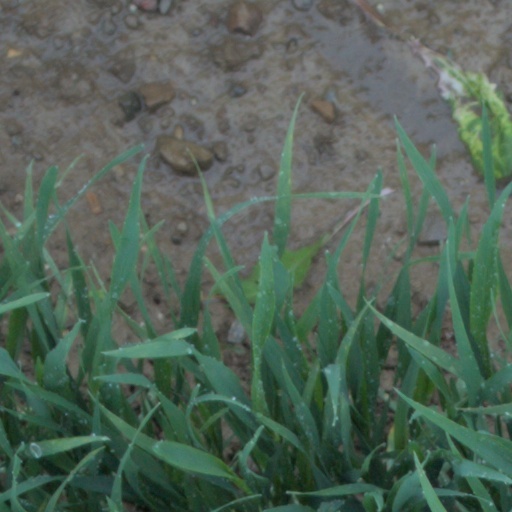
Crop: wheat